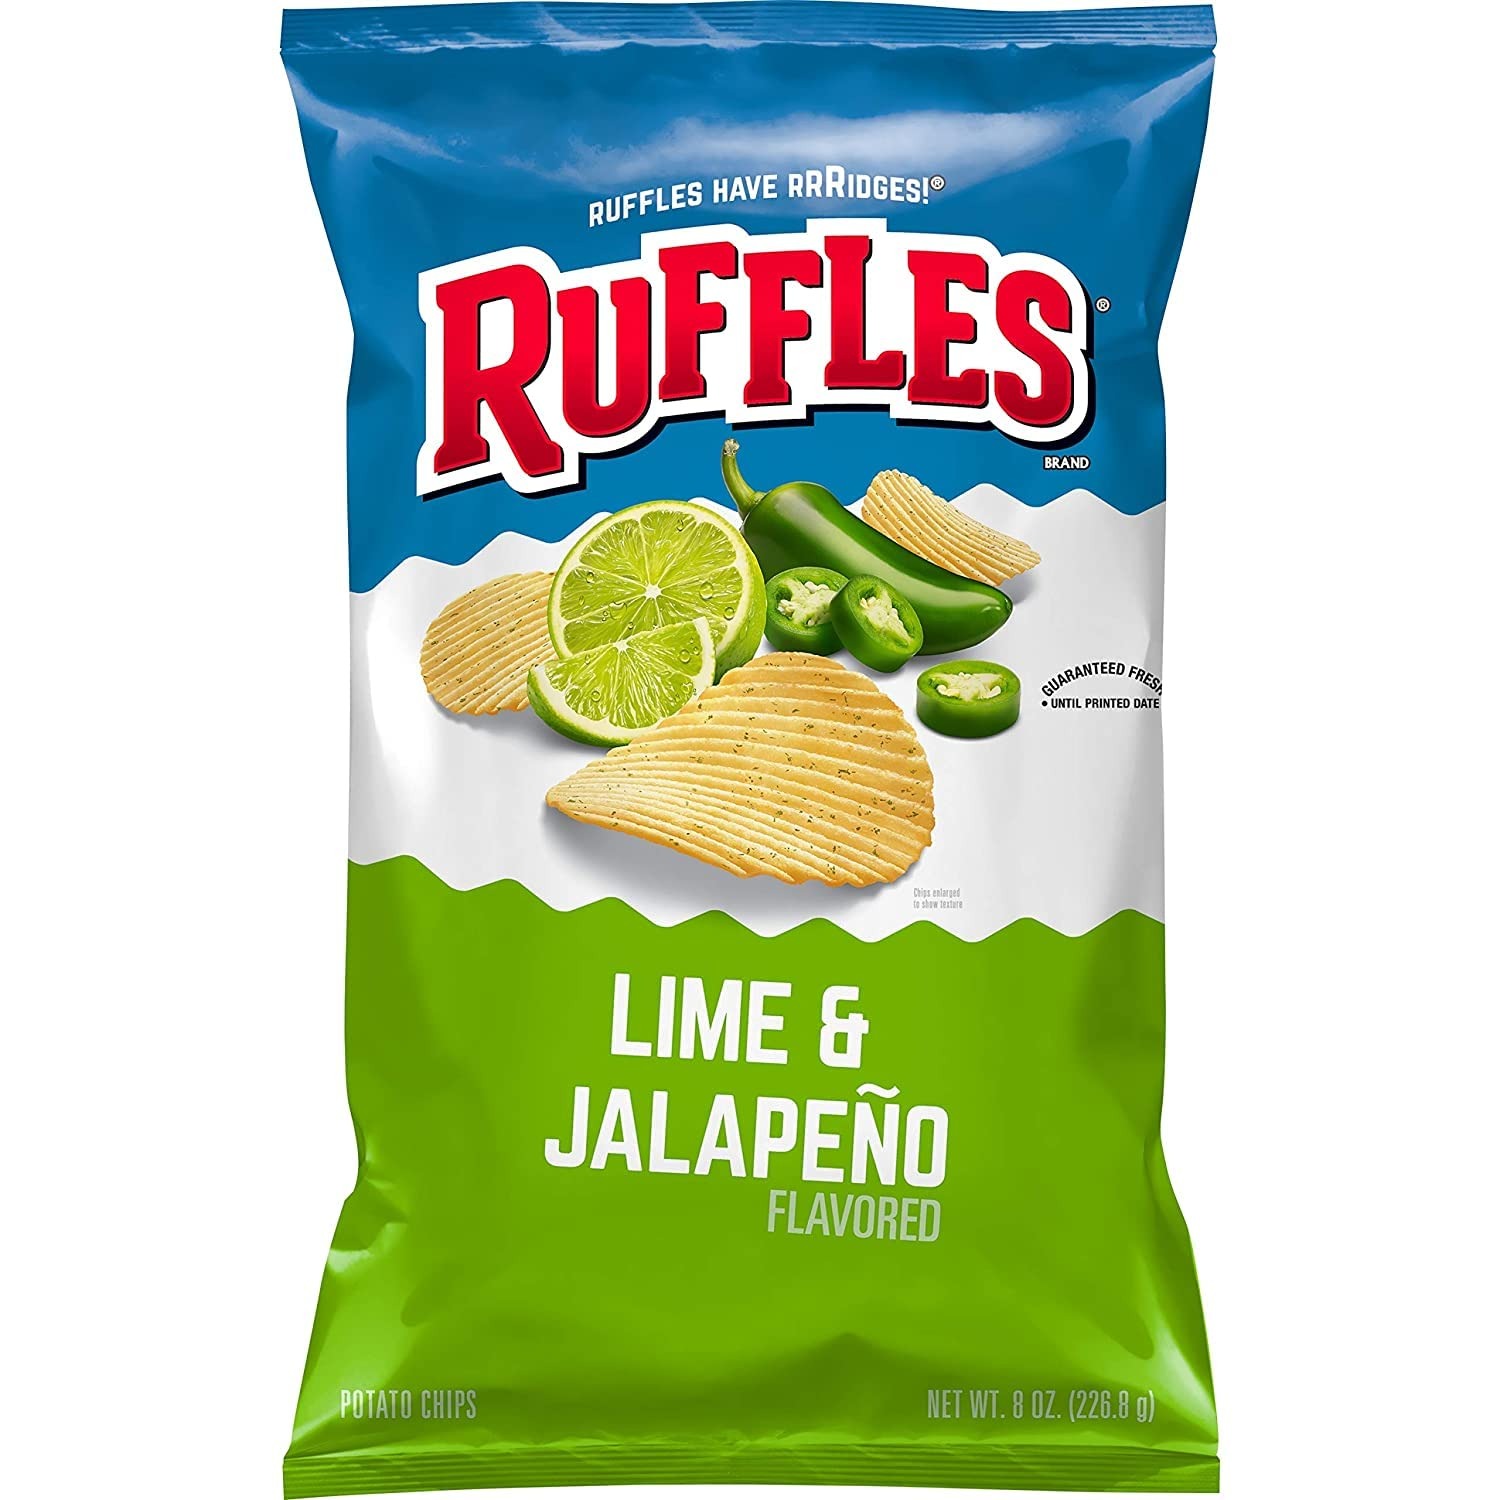
Item Name: Ruffles Potato Chips, Lime & Jalapeno Flavored Snacks, 8 Oz Bag
Bullet Point 1: Includes (1) 8 Oz Bag of Ruffles Potato Chips, Lime & Jalapeno Flavored Snacks
Bullet Point 2: With crunchy ridges made to stand up to even the thickest dips, RUFFLES potato chips bring epic flavor and snack satisfaction to any get-together
Bullet Point 3: Pair these Ruffles Potato Chips, Lime & Jalapeno Flavored Snacks with your next lunch or dinner meal
Bullet Point 4: Share the bag with the rest of your family and friends
Bullet Point 5: All Dressed are Salty, Savory, Sweet, and Delicious
Value: 8.0
Unit: Ounce

Price: 4.79